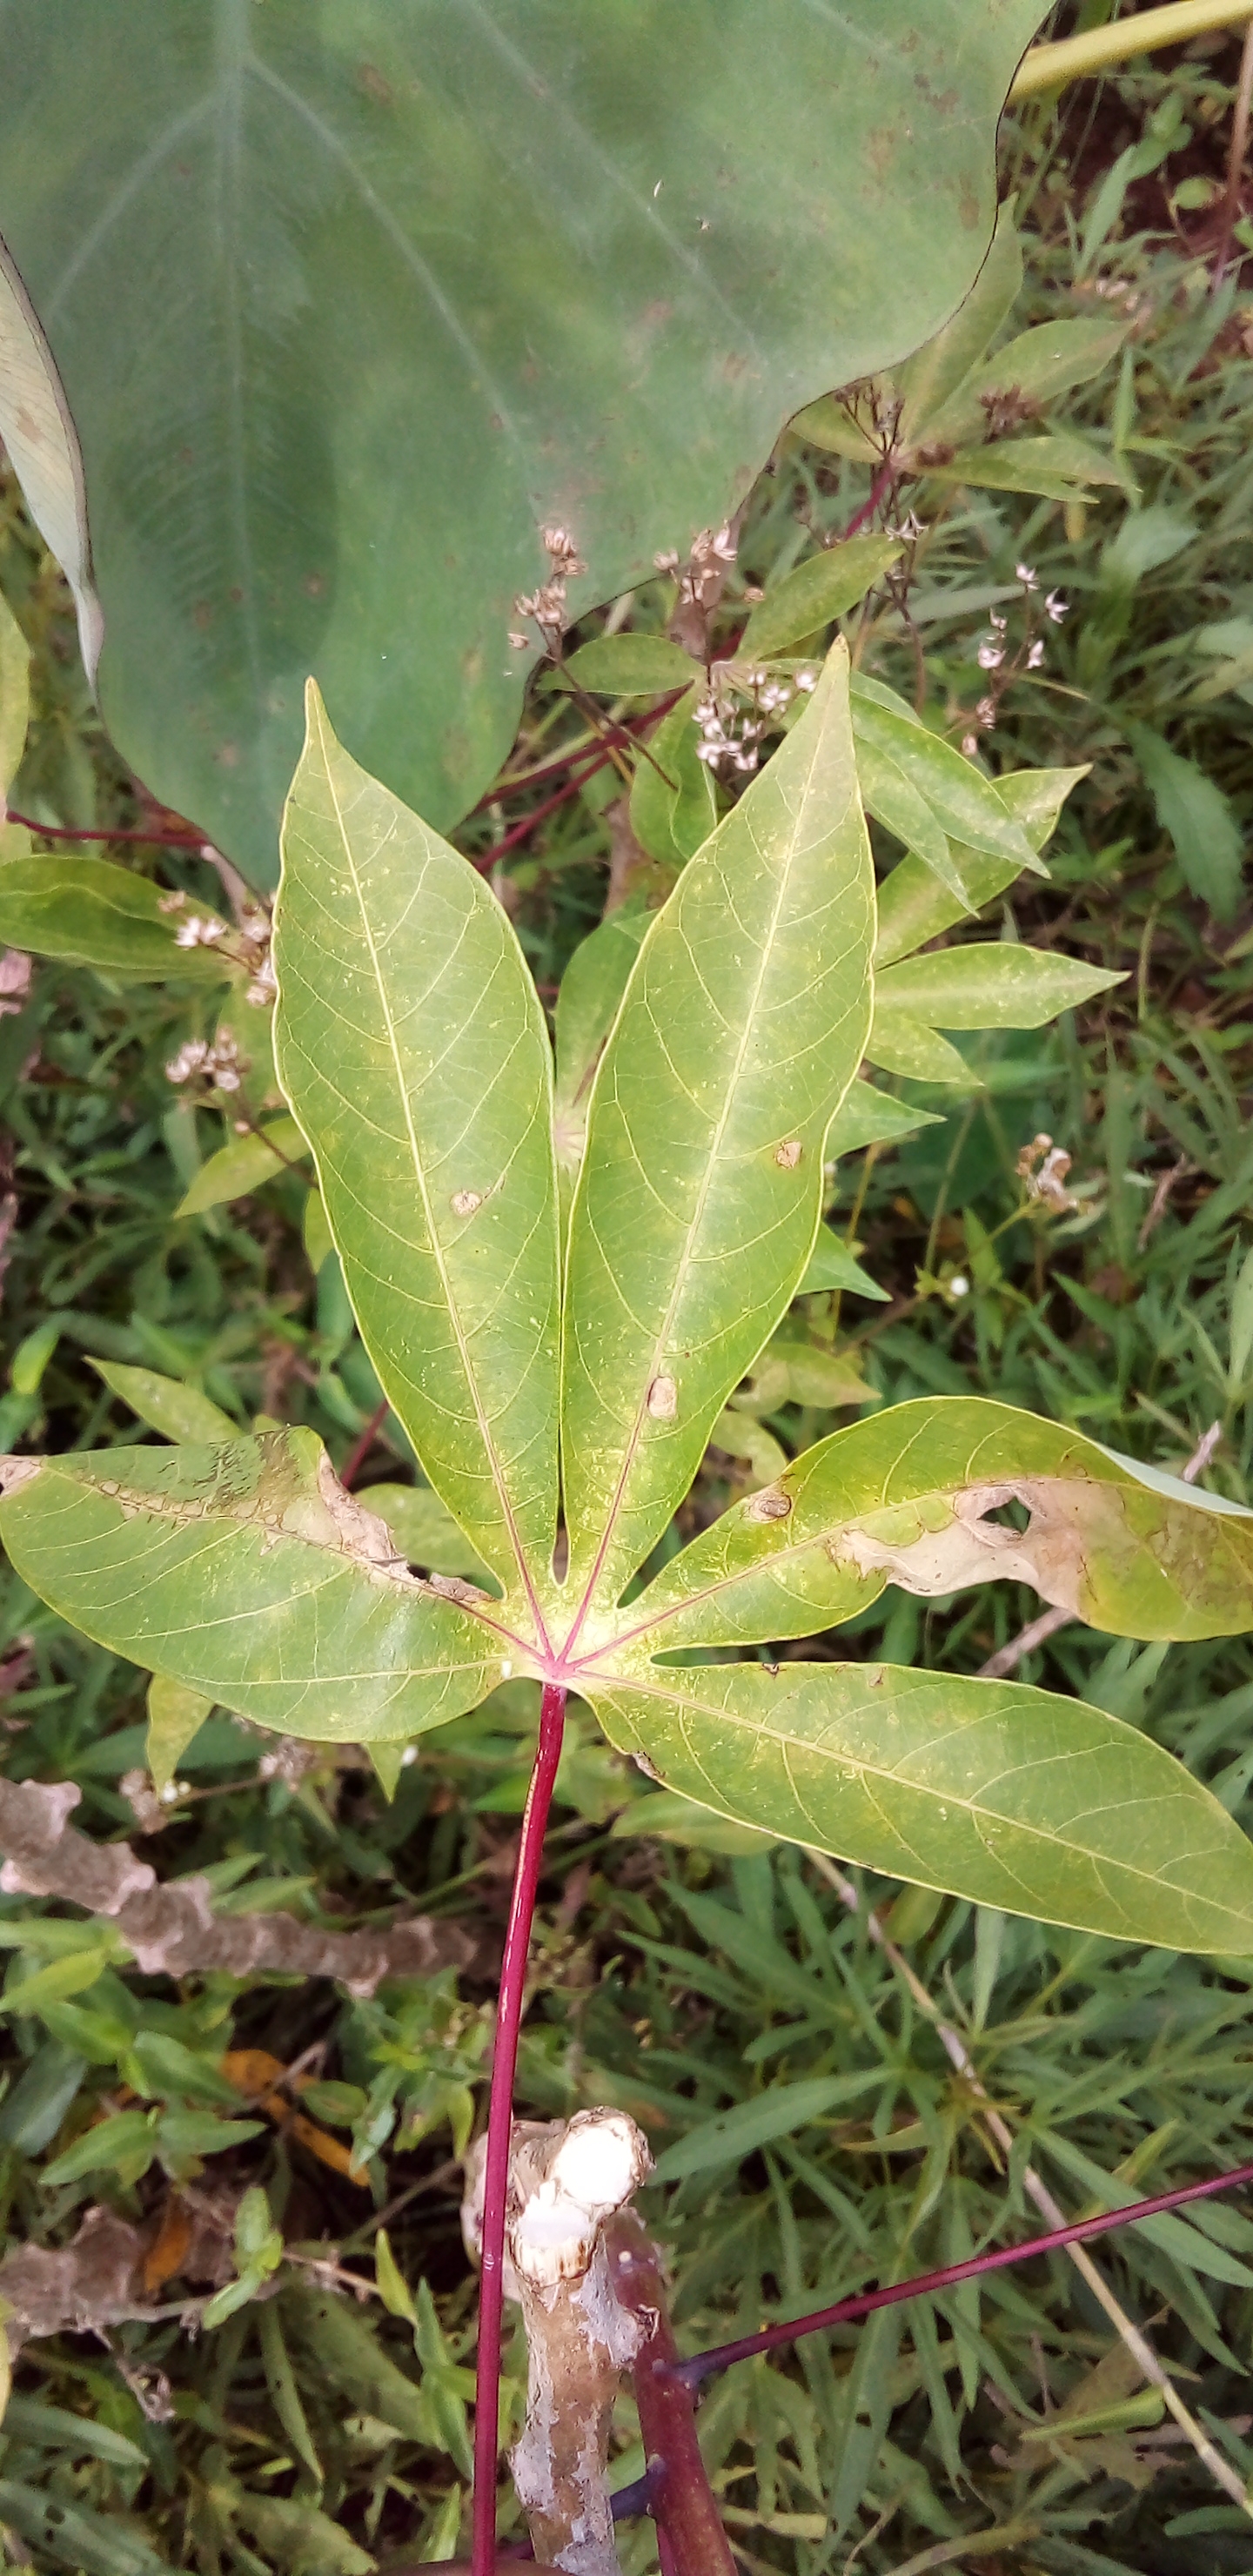
Label: cassava brown streak disease (cbsd)